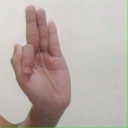
अक्षर: फ